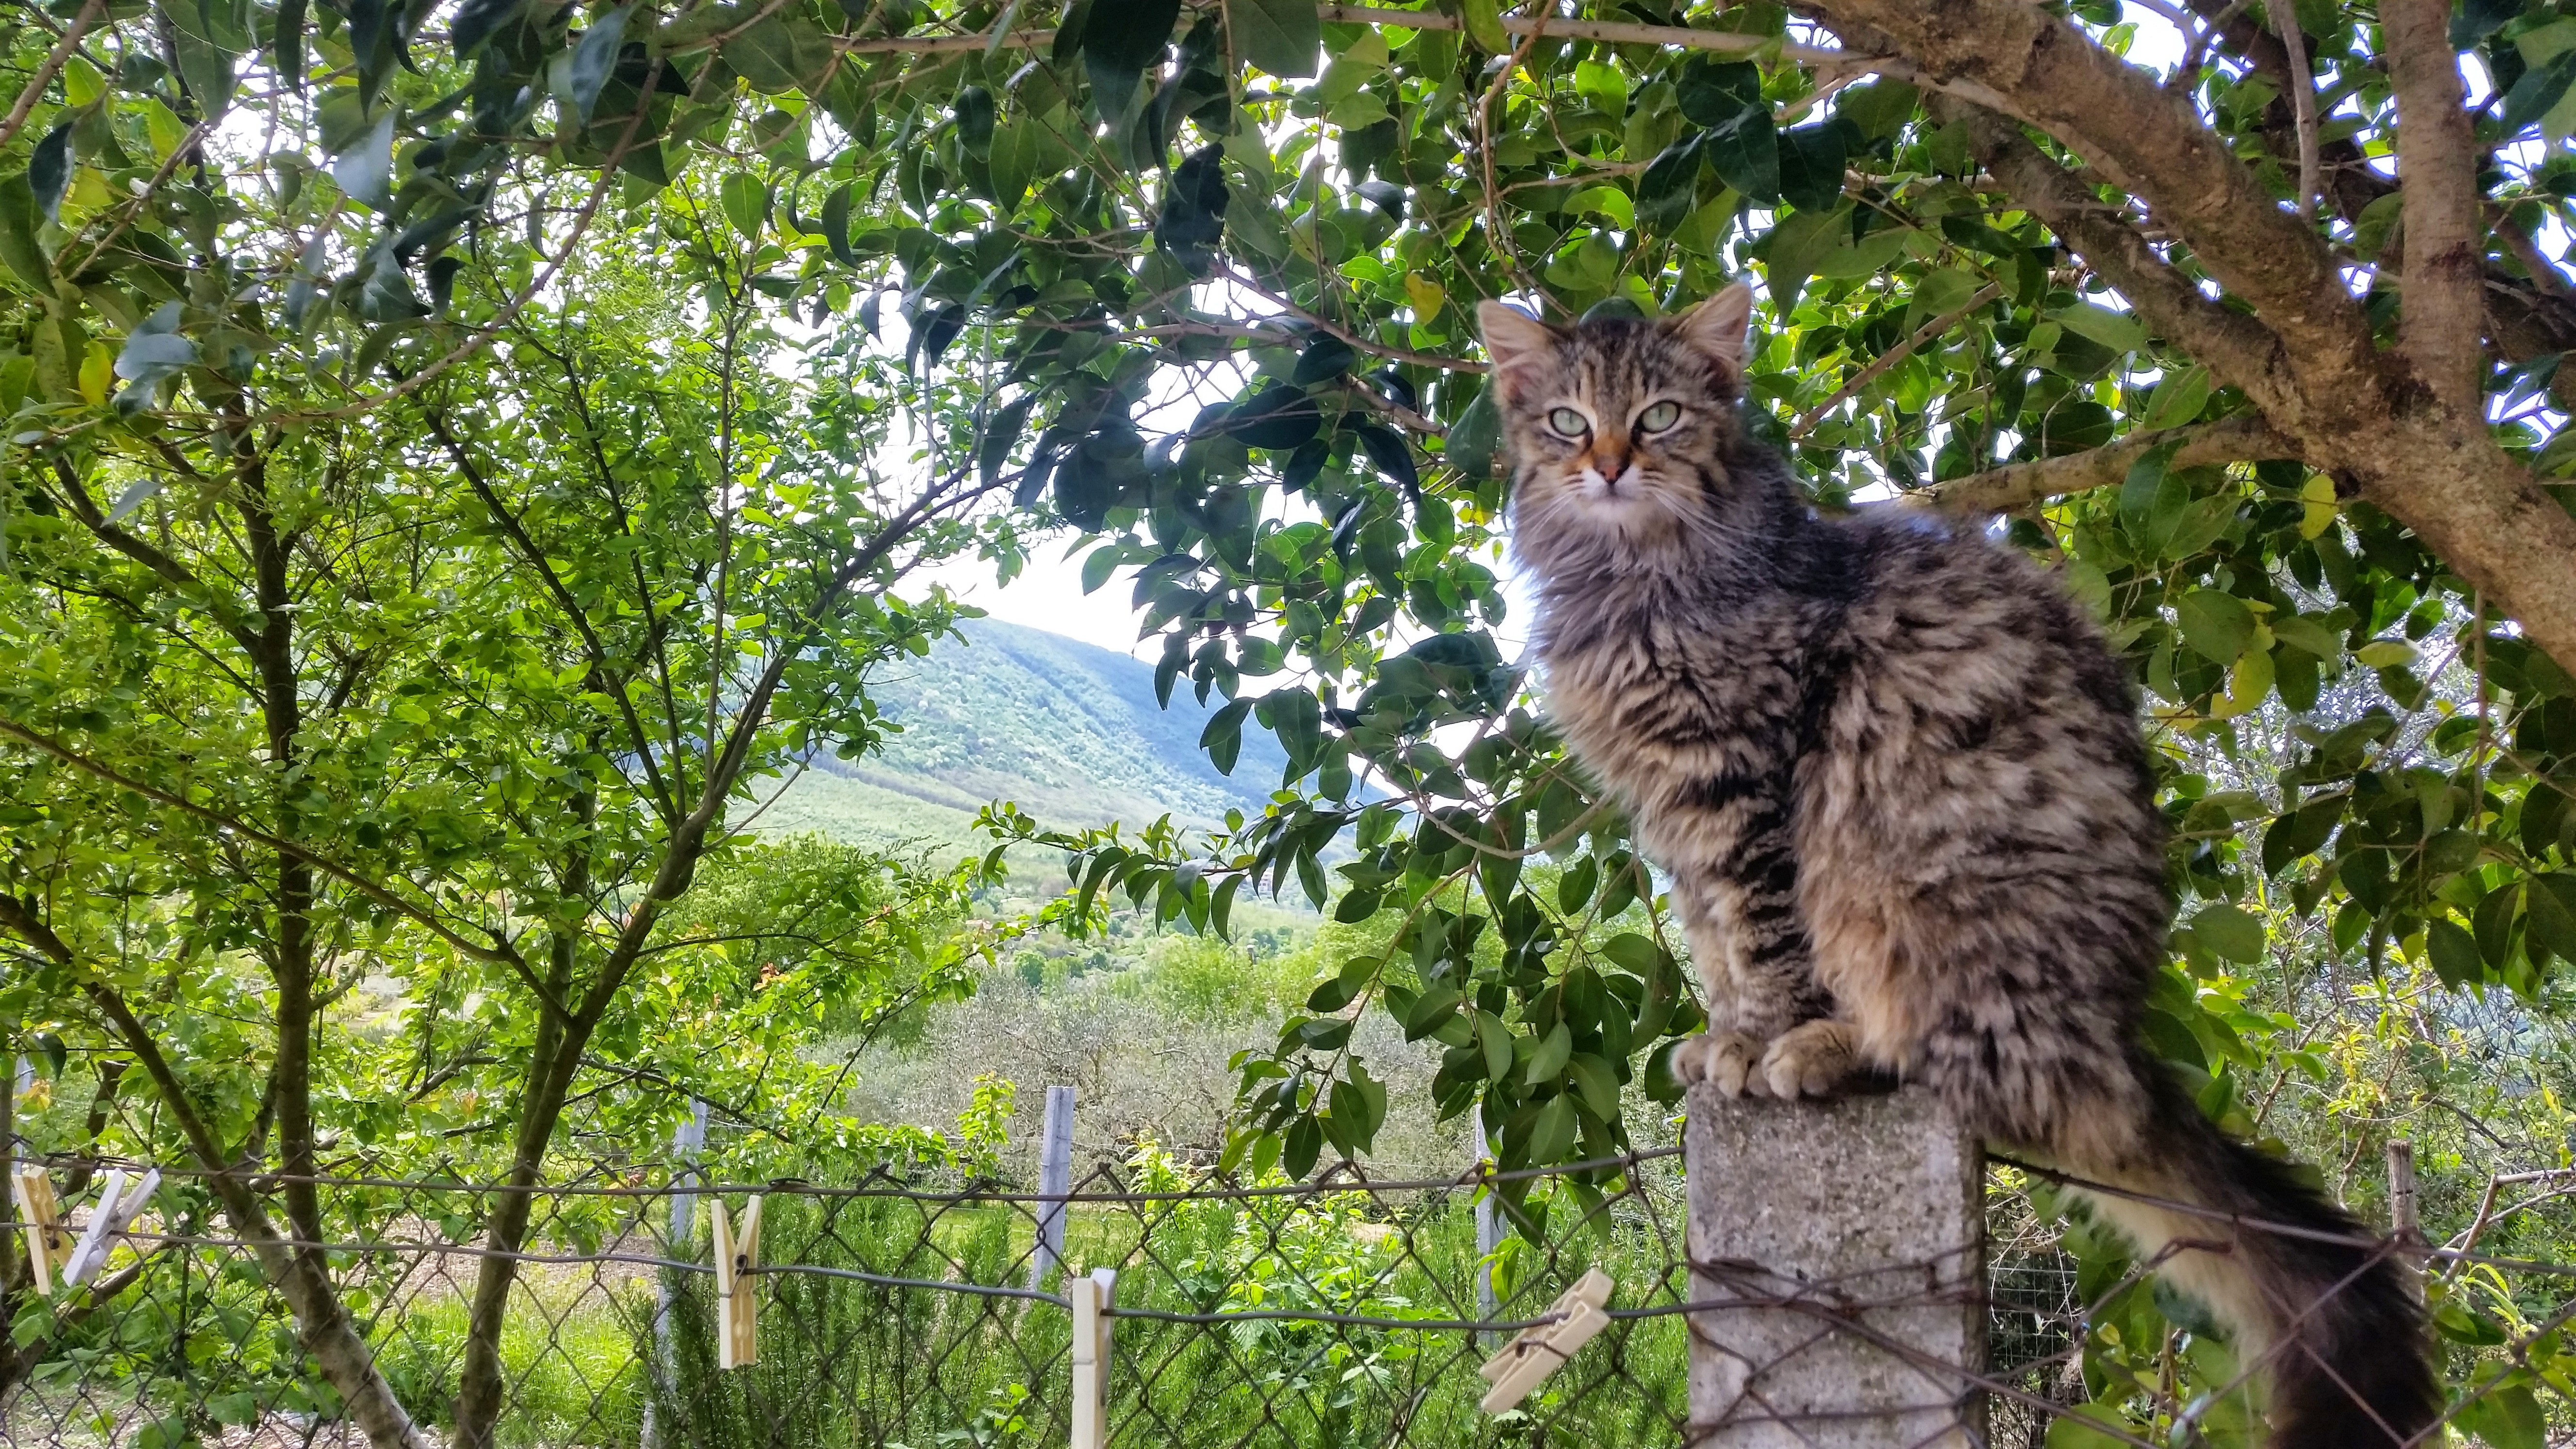
tree, grass, branch, plant, city, wildlife, cat, italy, tourism, fauna, cats, woodland, wild cat, small to medium sized cats, cat like mammal